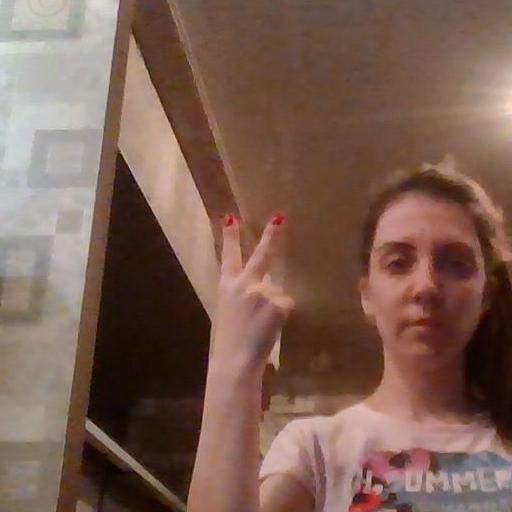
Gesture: peace_inverted